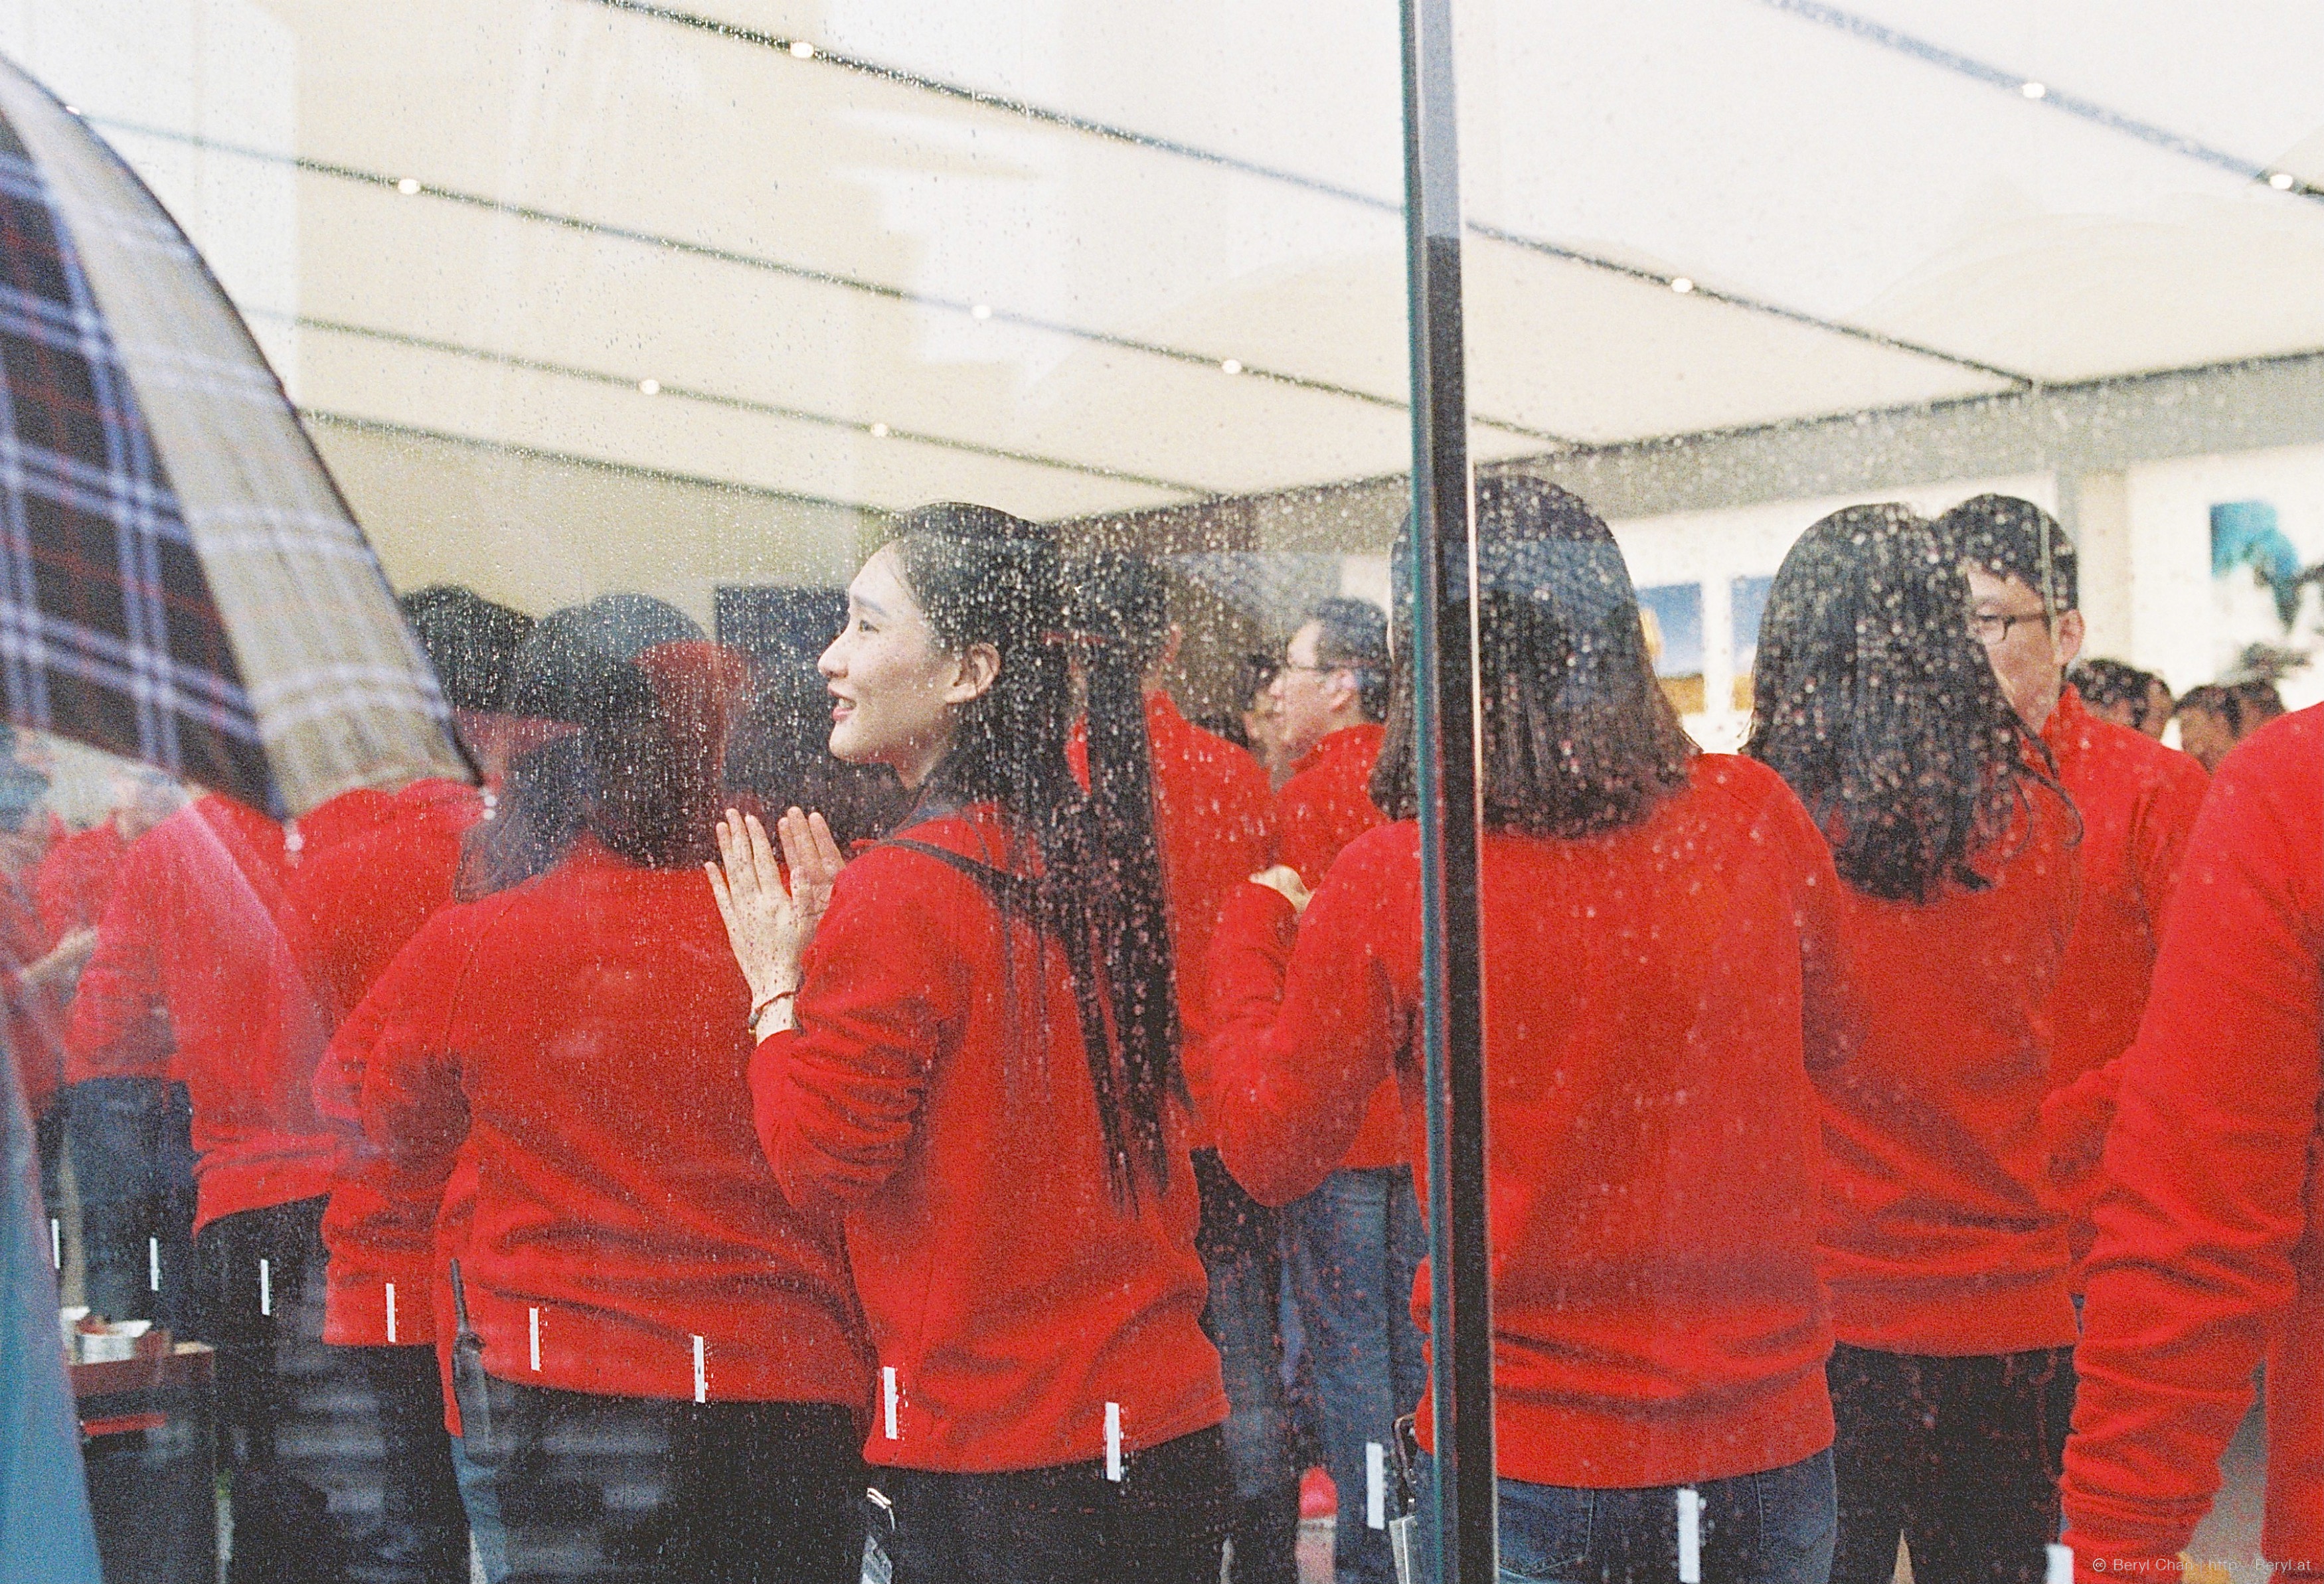
apple, people, vintage, film, crowd, analog, fujifilm, chinese, youth, nikon, team, 50mm, canton, nikkor, china, documentary, nikonf3, guangzhou, applestore, opening, fujifilmsuperiaxtra800